Articulated car

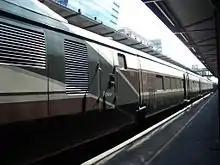
Amtrak Cascades operates with tilting Talgo permanently coupled trainsets

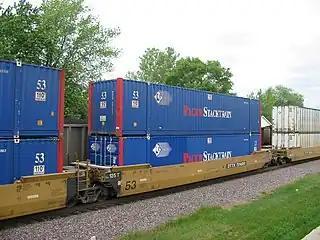
Articulated well cars with containers

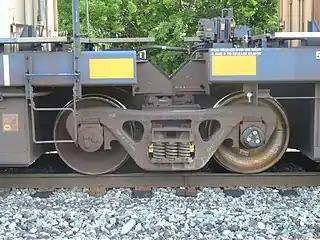
Closeup of a regular truck with specially adapted side bearings between two sections of an articulated well car

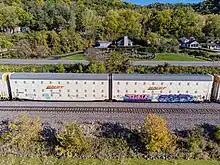
Articulated auto-racks

Articulated cars are rail vehicles which consist of a number of cars which are semi-permanently attached to each other and share common Jacobs bogies or axles and/or have car elements without axles suspended by the neighbouring car elements. They are much longer than single passenger cars. Because of the difficulty and cost of separating each car from the next, they are operated as a single unit, often called a "trainset".